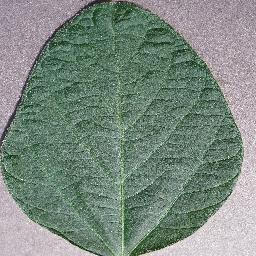
Label: Soybean___healthy